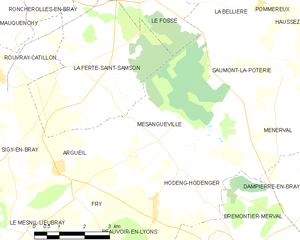
Carte des communes françaises Mésangueville